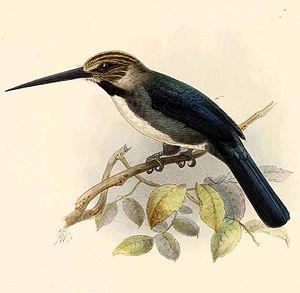
Jacamaralcyon tridactyla (Jacamar tridactyle)
Le Jacamar tridactyle est une espèce d'oiseaux, la seule espèce du genre Jacamaralcyon.